Arthur's Pass National Park

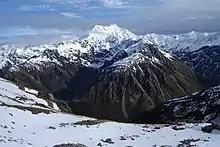
Mount Rolleston (2009)

Kea are regularly seen in both the park and the township. Scotts Track which leads up to Avalanche Peak is a spot where kea often spend time, especially close to the tree line. Young kea can often be spotted from the carpark at the viaduct lookout (which is also known as Deaths Corner), about 8 km west of Arthur's Pass Village. Kea are also common visitors to the local ski fields (Porters, Cheeseman, Broken River, Craigieburn and Temple Basin).